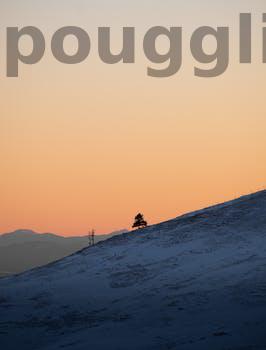
Label: Watermark